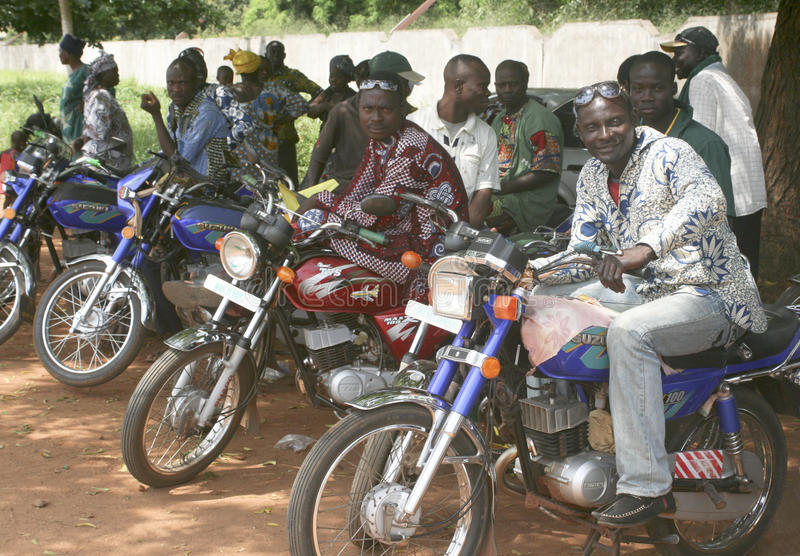
Yii ay waruwaay lañ yu ñuy wax moto. Ñoo ngi ci roŋu garab gi. Ñeenti waruwaay ngay gis nii ci nataal bi.